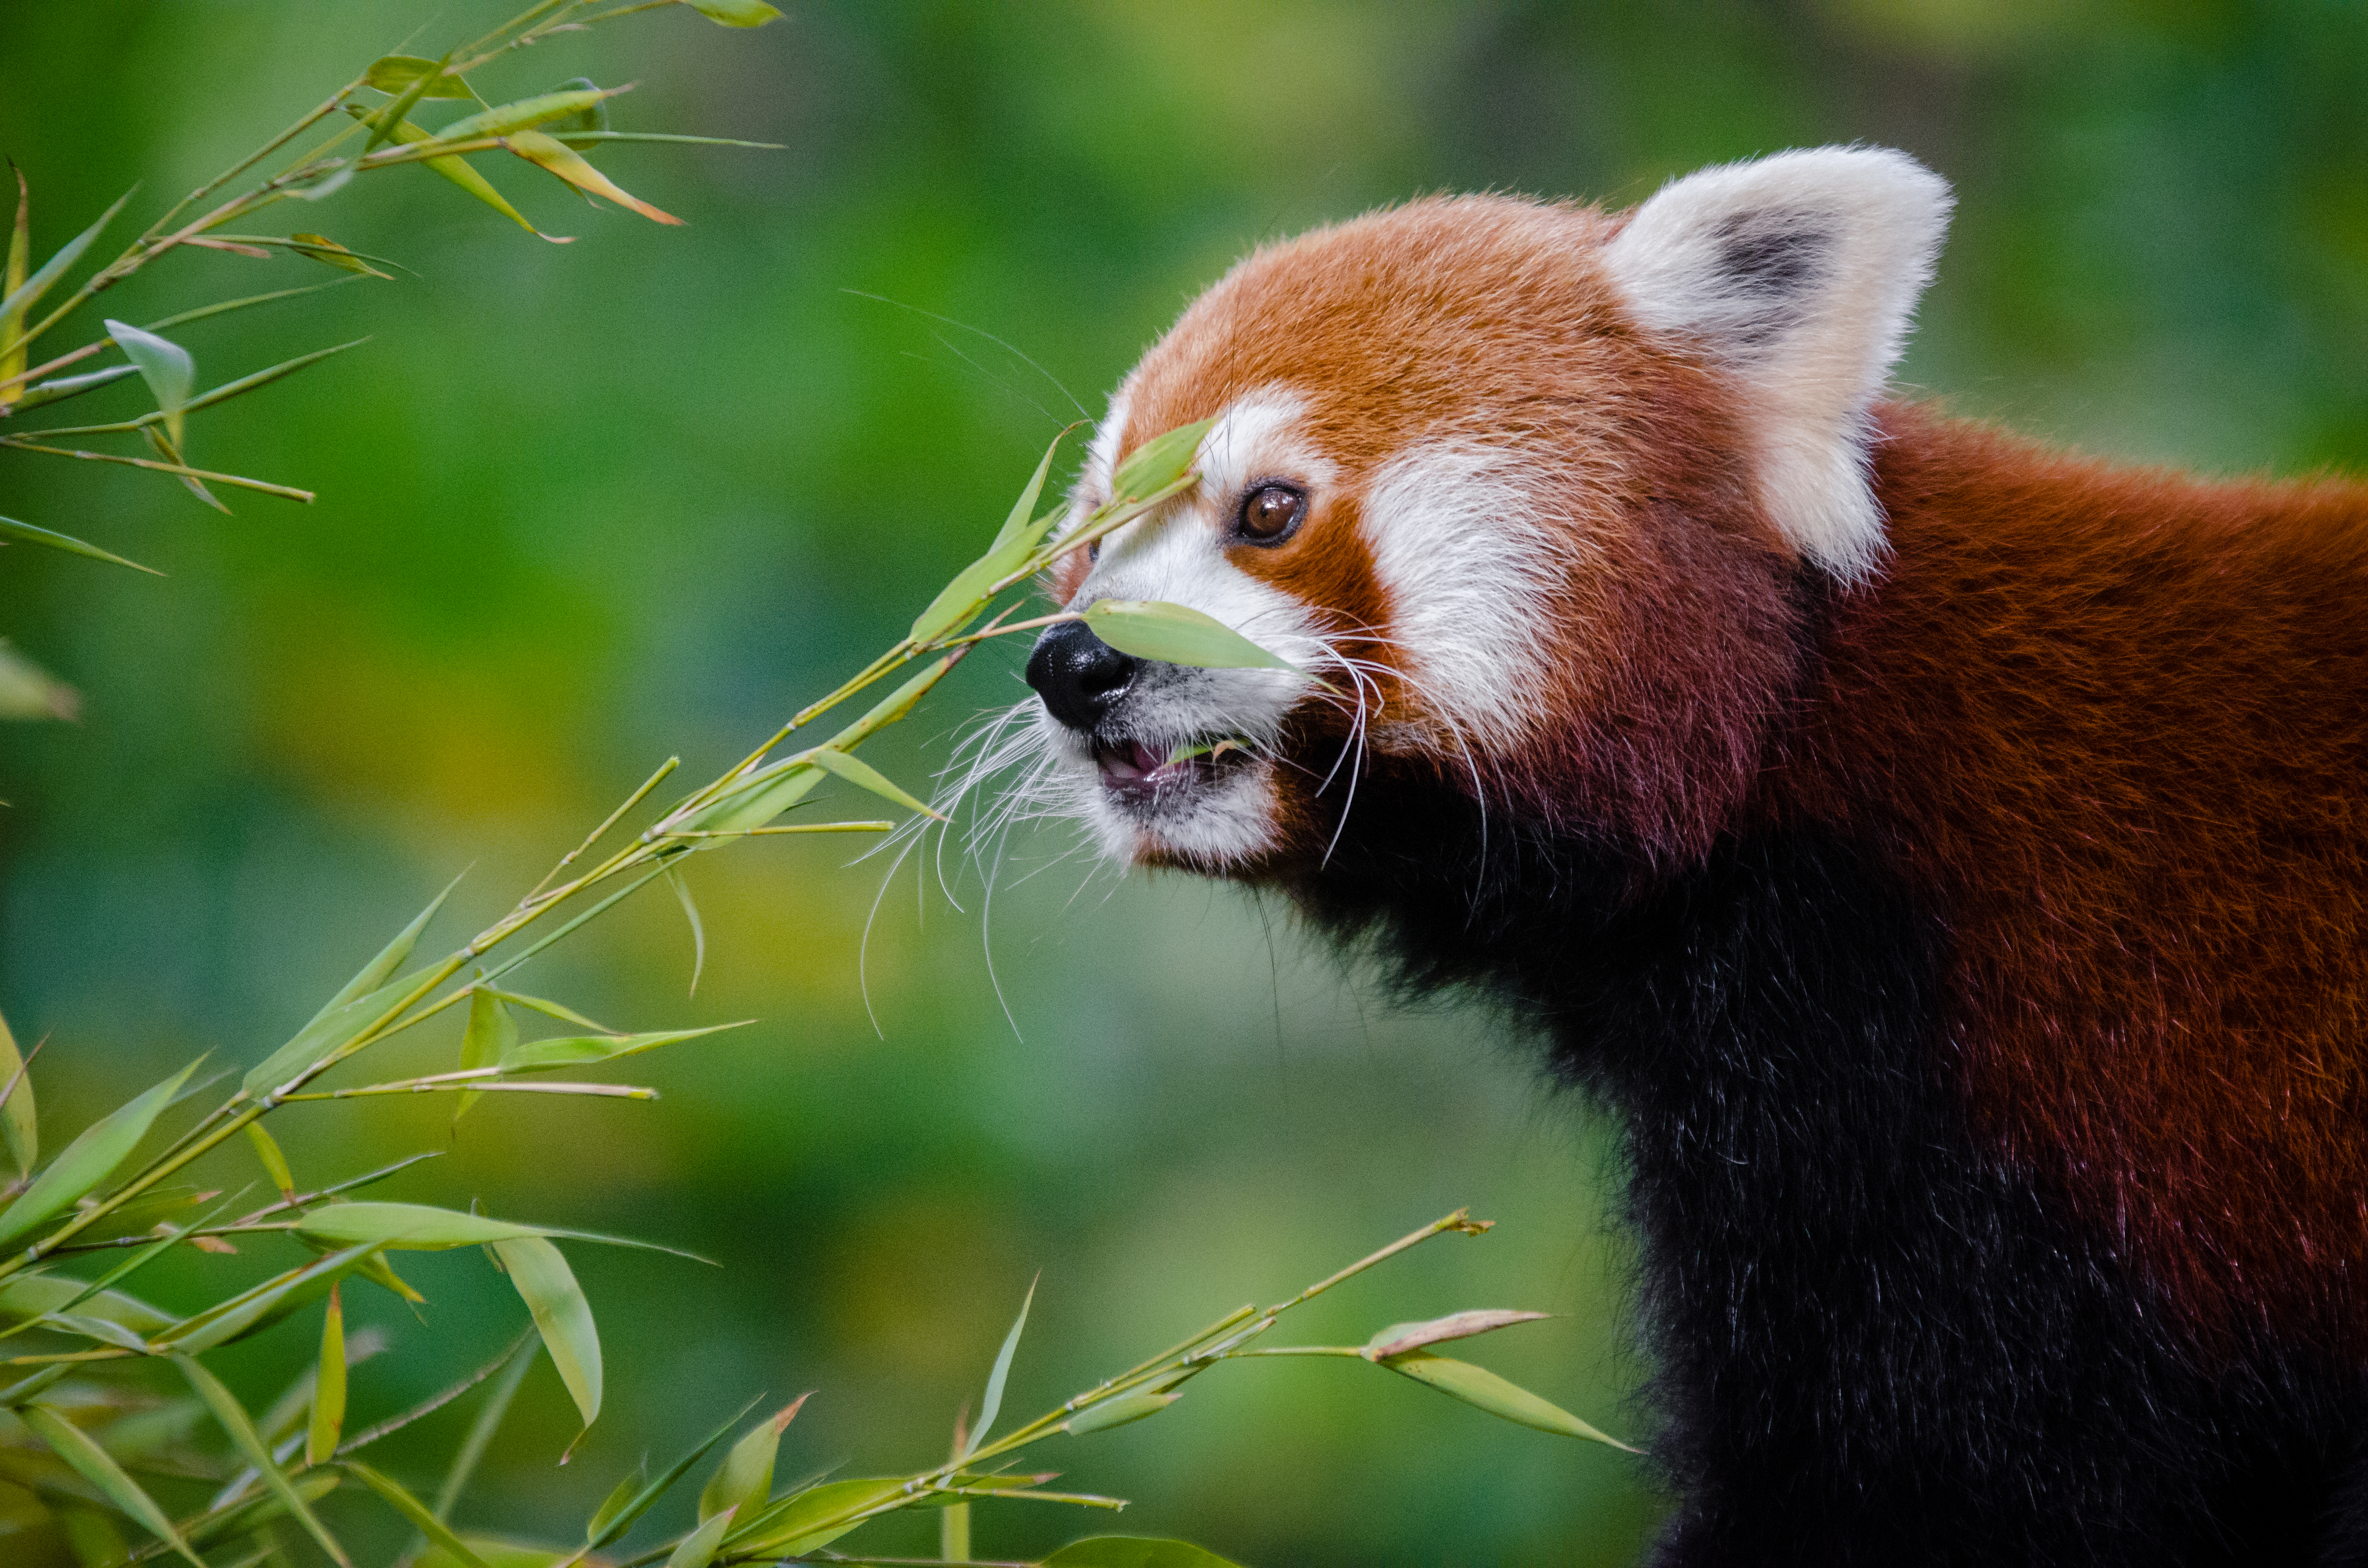
tree, nature, bokeh, blur, field, vintage, sweet, feet, animal, cute, female, wildlife, zoo, fur, orange, young, spring, green, high, red, foot, mammal, nikon, fauna, red panda, panda, 2015, face, nose, whiskers, paw, tail, animals, ears, endangered, vertebrate, germany, deutschland, natur, paws, tier, depth, iso, depthoffield, fell, gesicht, baum, adorable, bamboo, d7000, roter, kleiner, niedlich, sues, suess, species, bedrohte, tierart, tierpark, weiblich, jungtier, jung, ohren, schwanz, nase, bedroht, ailurus, fulgens, mozilla, firefox, wochenende, weekend, fr hling, gr n, sus